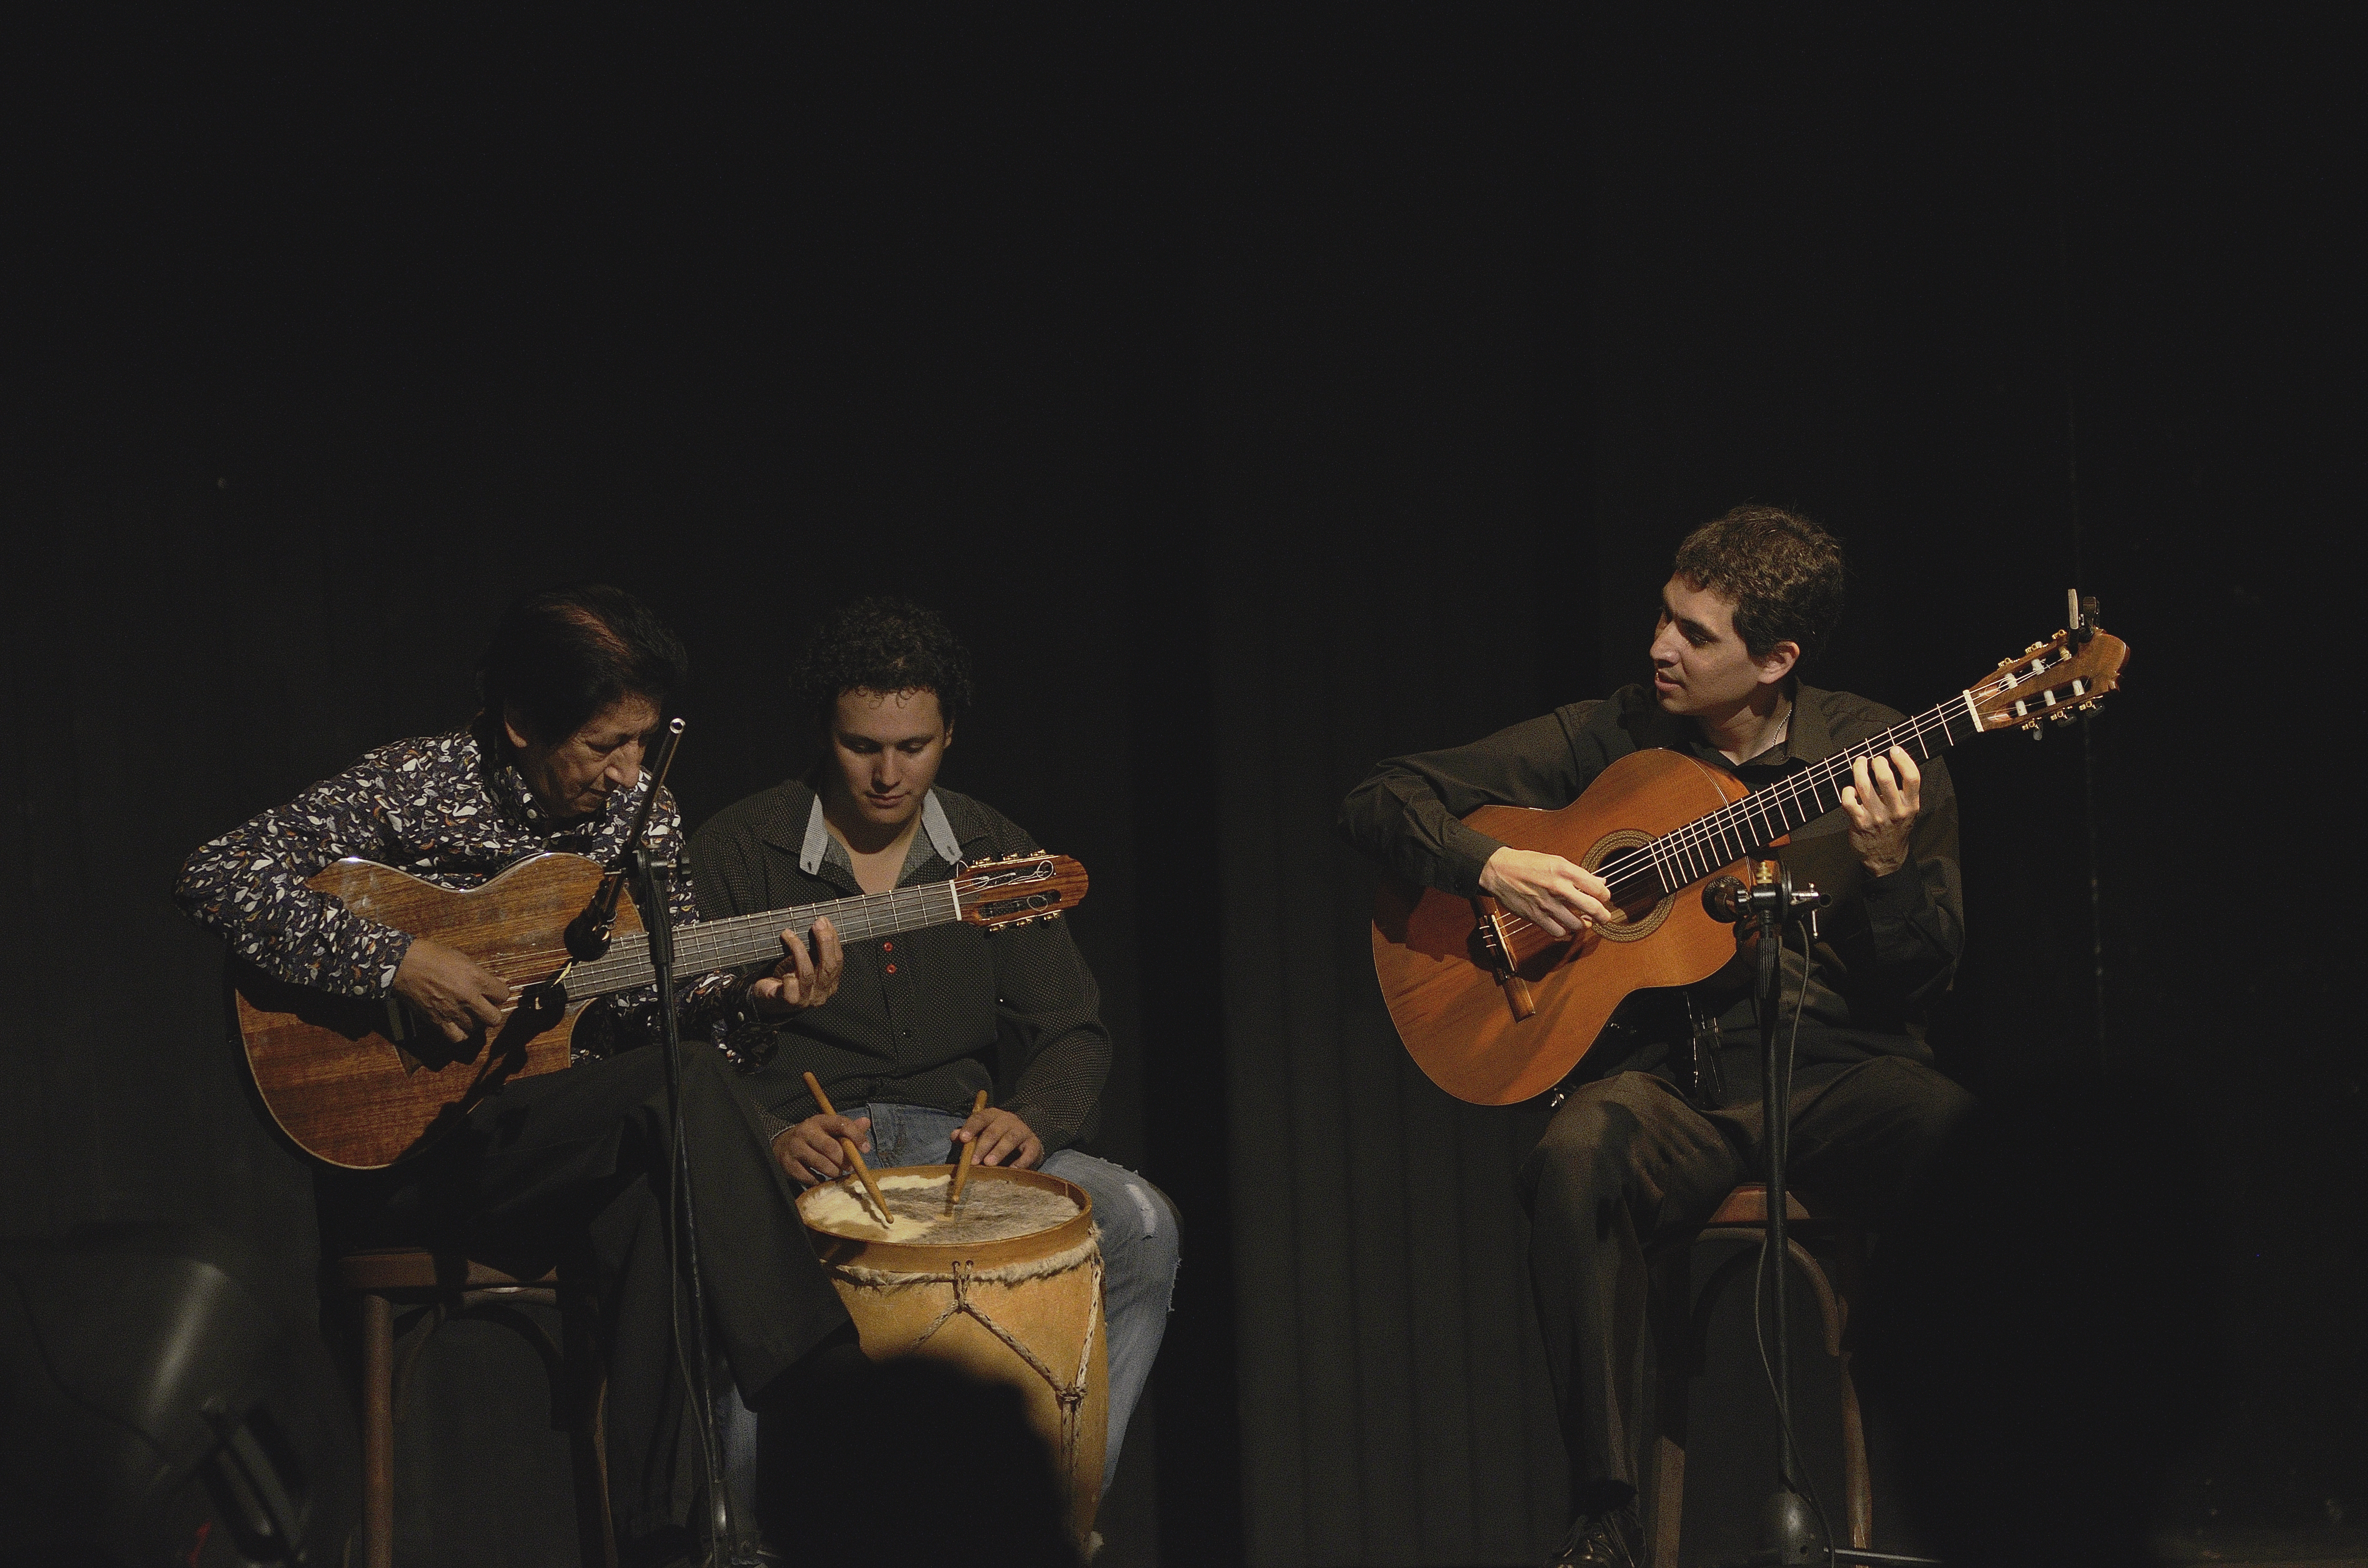
music, guitar, concert, musician, performance art, stage, performance, bassist, singing, guitarist, davidluna, concierto, eldorado, eibl, musica, concerto, guitarra, criolla, carlosacua, carlitosacua, acua, entertainment, performing arts, string instrument, social group, plucked string instruments, musical theatre